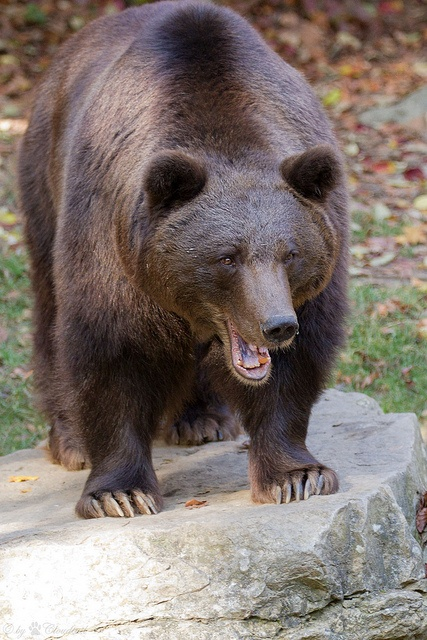
A large brown bear standing on a rock.
A brown bear standing on a rock above grass and leaves.
A large brown bear growls on top of a boulder.
A brown bear is on a rock with its mouth open.
A brown bear walking through a lush green forest.